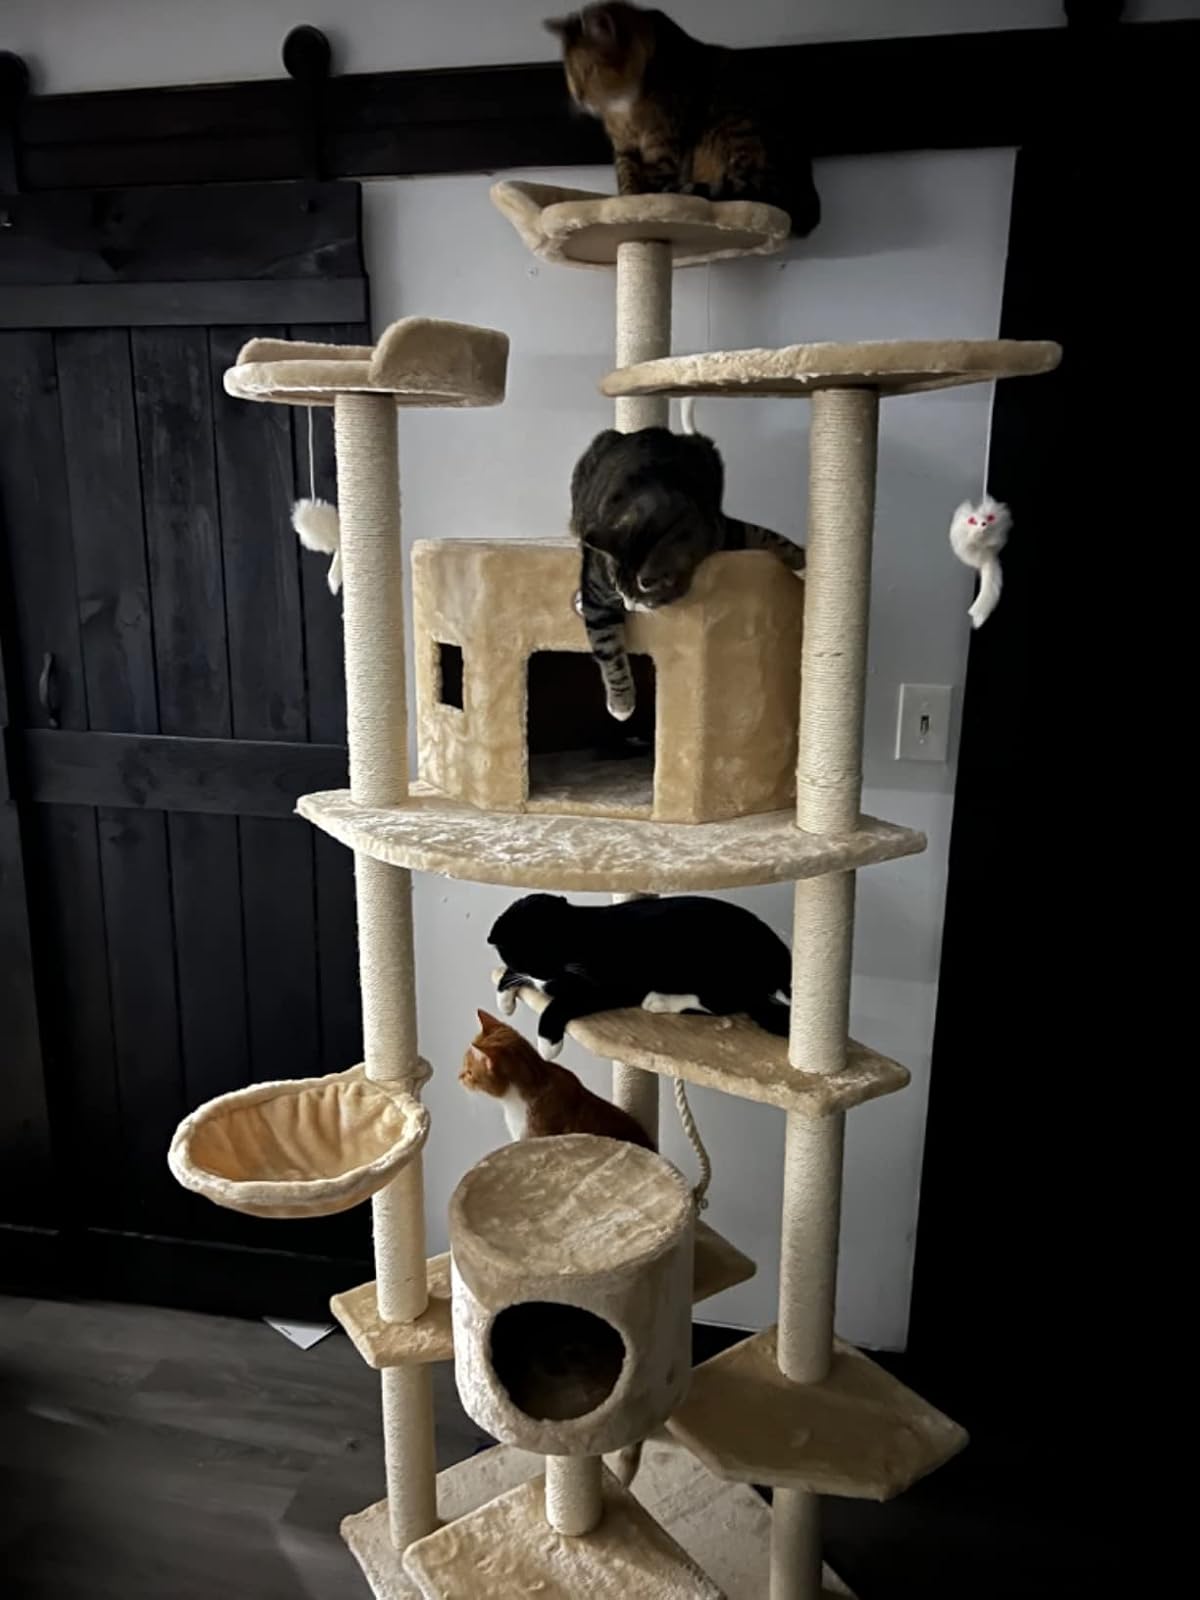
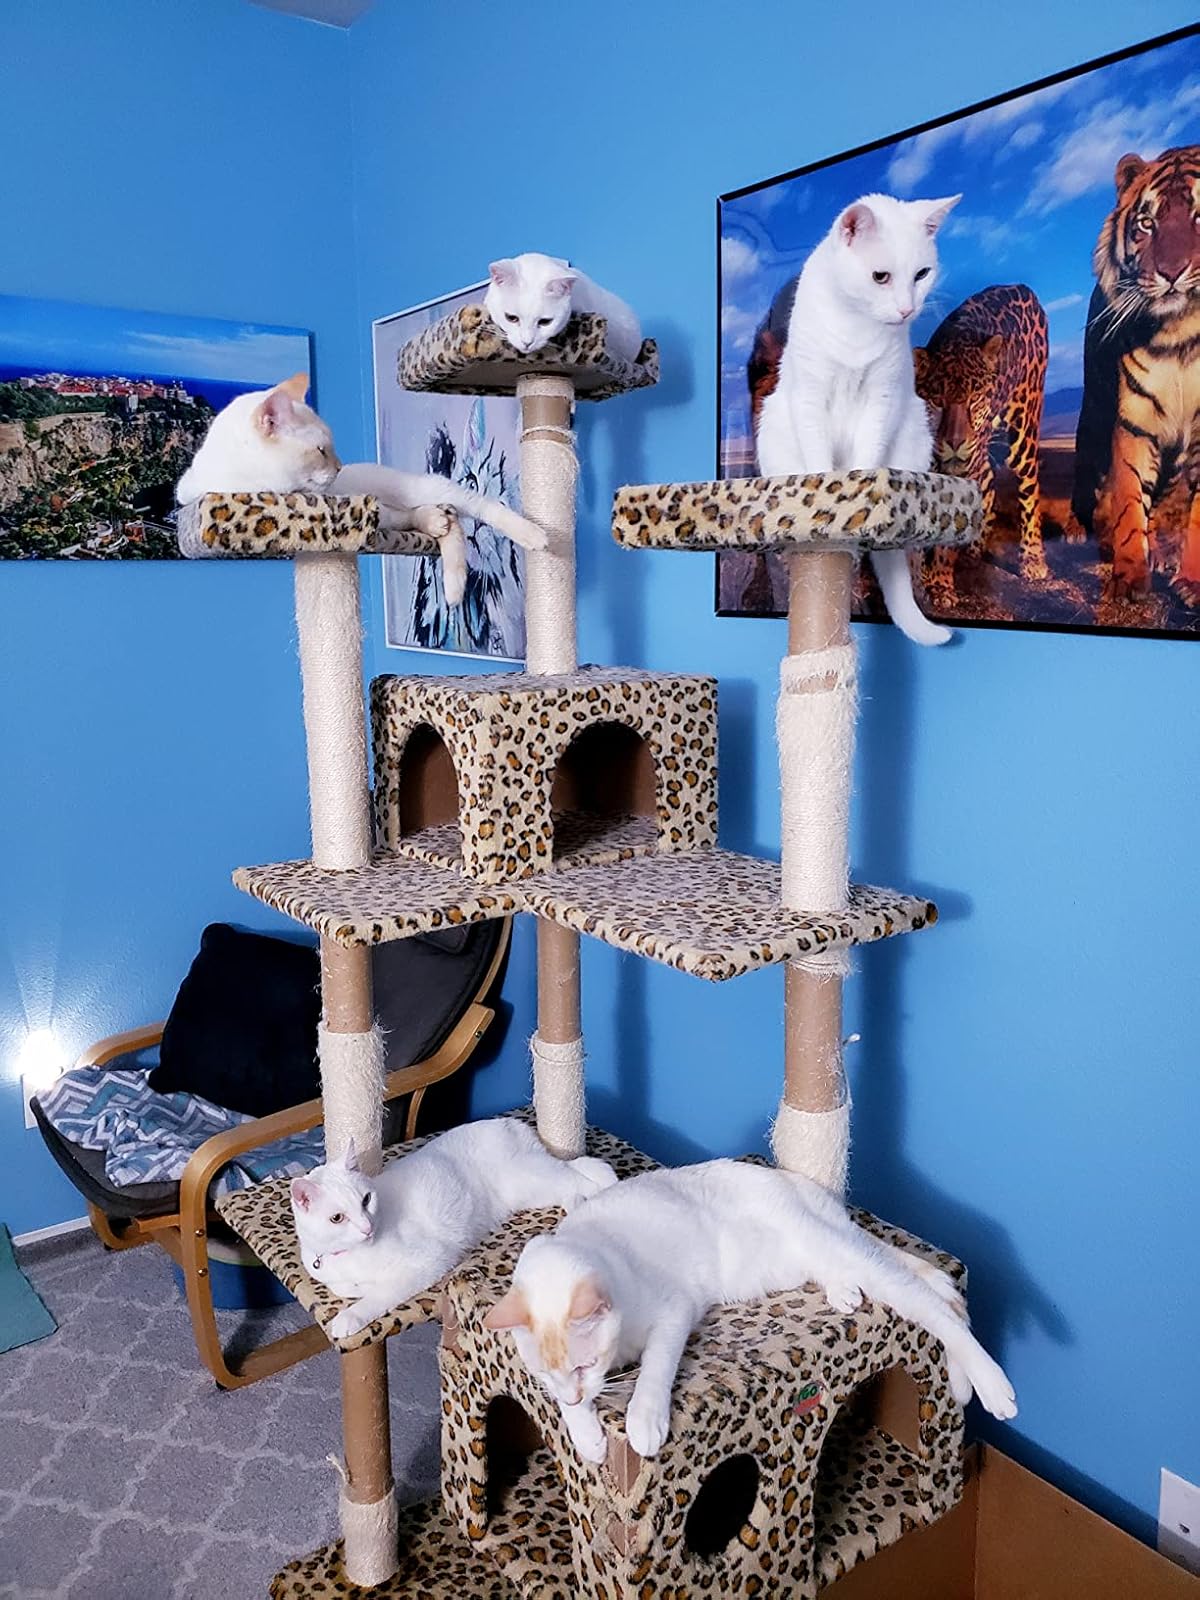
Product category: items_cat tree
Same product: no